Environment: real
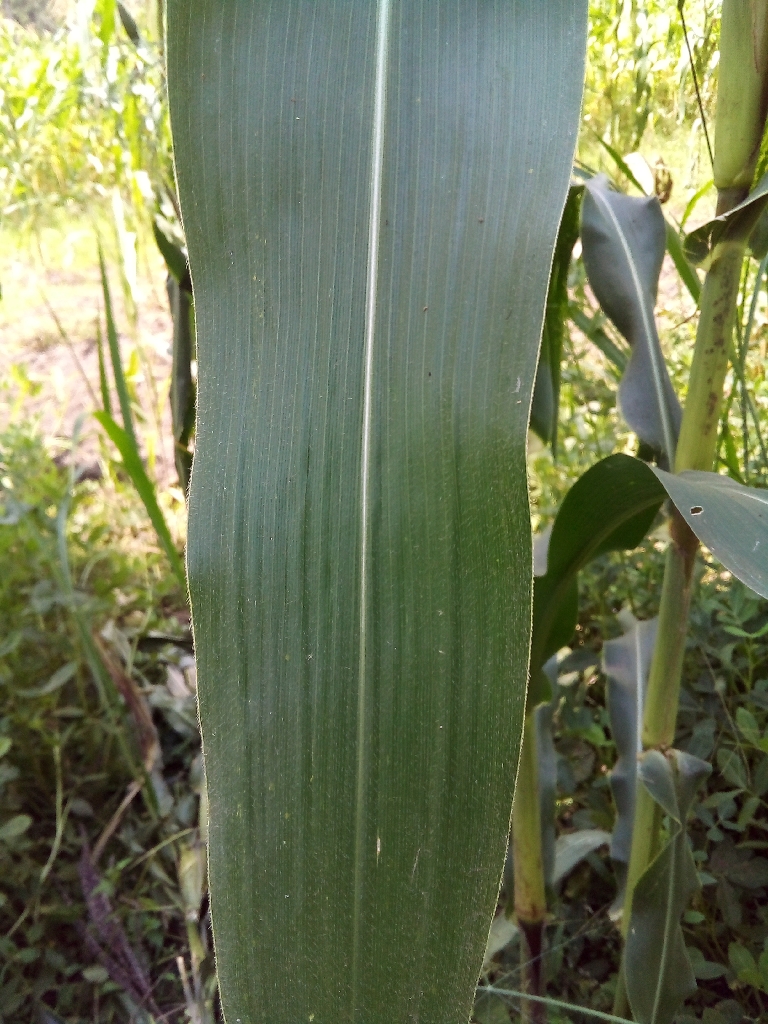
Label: healthy